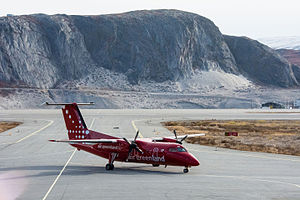
Bombardier Q Series
Bombardier Q200 "Dash 8" i Air Greenland bemaling
"Bombardier Q-Series er en modelrække af passagerfly fra den canadiske flyproducent Bombardier. Flyenes nuværende navn er Bombardier Q100 - Q400, men de er stadig mest kendt under navnet ""Dash 8"", som er afledt af flyets tidligere navn De Havilland Canada DHC-8. Programmet skal videresælges til Viking Air-moderselskabet Longview Aviation Capital senest i slutningen af 2019. Flyene i Q-serien er to-motorede, mellemdistance, turboprop-fly som normalt opererer på korte indenrigsruter. De er alle kendetegnede ved lavt brændstofforbrug og lavt støjniveau, deraf navnet Q-Series – Q for Quiet. Flyet har “Active Noise and Vibration Suppression"", som er et system, der udsender lydbølger i modfase inde i kabinen.